Panchakki

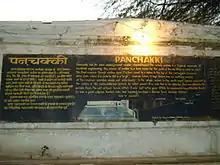
The board at the entrance of Panchakki

Panchakki, a water mill, is located in Aurangabad, Maharashtra, displays the scientific thought process put in medieval Indian architecture. It was designed to generate energy via water brought down from a spring on a mountain. The building, attached to the dargah of Baba Shah Musafir, a Sufi saint, is located in a garden near the Mahmud Darvaza and consist of a mosque, a madrassa, a kacheri, a minister's house, a sarai and houses for zananas.